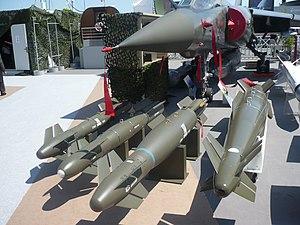
Bombes guidée a coté d'un mirage F1 (de gauche a droite), kit 125kg et 250kg, 500kg, et 1000kg.
Safran Electronics & Defense, anciennement Sagem Défense Sécurité est une entreprise française spécialisée dans les systèmes optroniques, avioniques et électroniques ainsi que dans les logiciels critiques pour applications civiles et militaires dans les domaines aéronautique, terrestre, naval et spatial. C’est l’une des dix entités du groupe Safran.
Safran est un grand groupe industriel et technologique français, présent au niveau international dans les domaines de l’aéronautique, de l'espace et de la défense. Il est créé en 2005 lors de la fusion entre Snecma et Sagem. Depuis septembre 2011, il est coté au CAC 40.
L’armement air-sol modulaire ou Hammer est une famille de bombes guidées conçue et produite par Sagem Défense Sécurité devenu Safran Electronics & Defense.